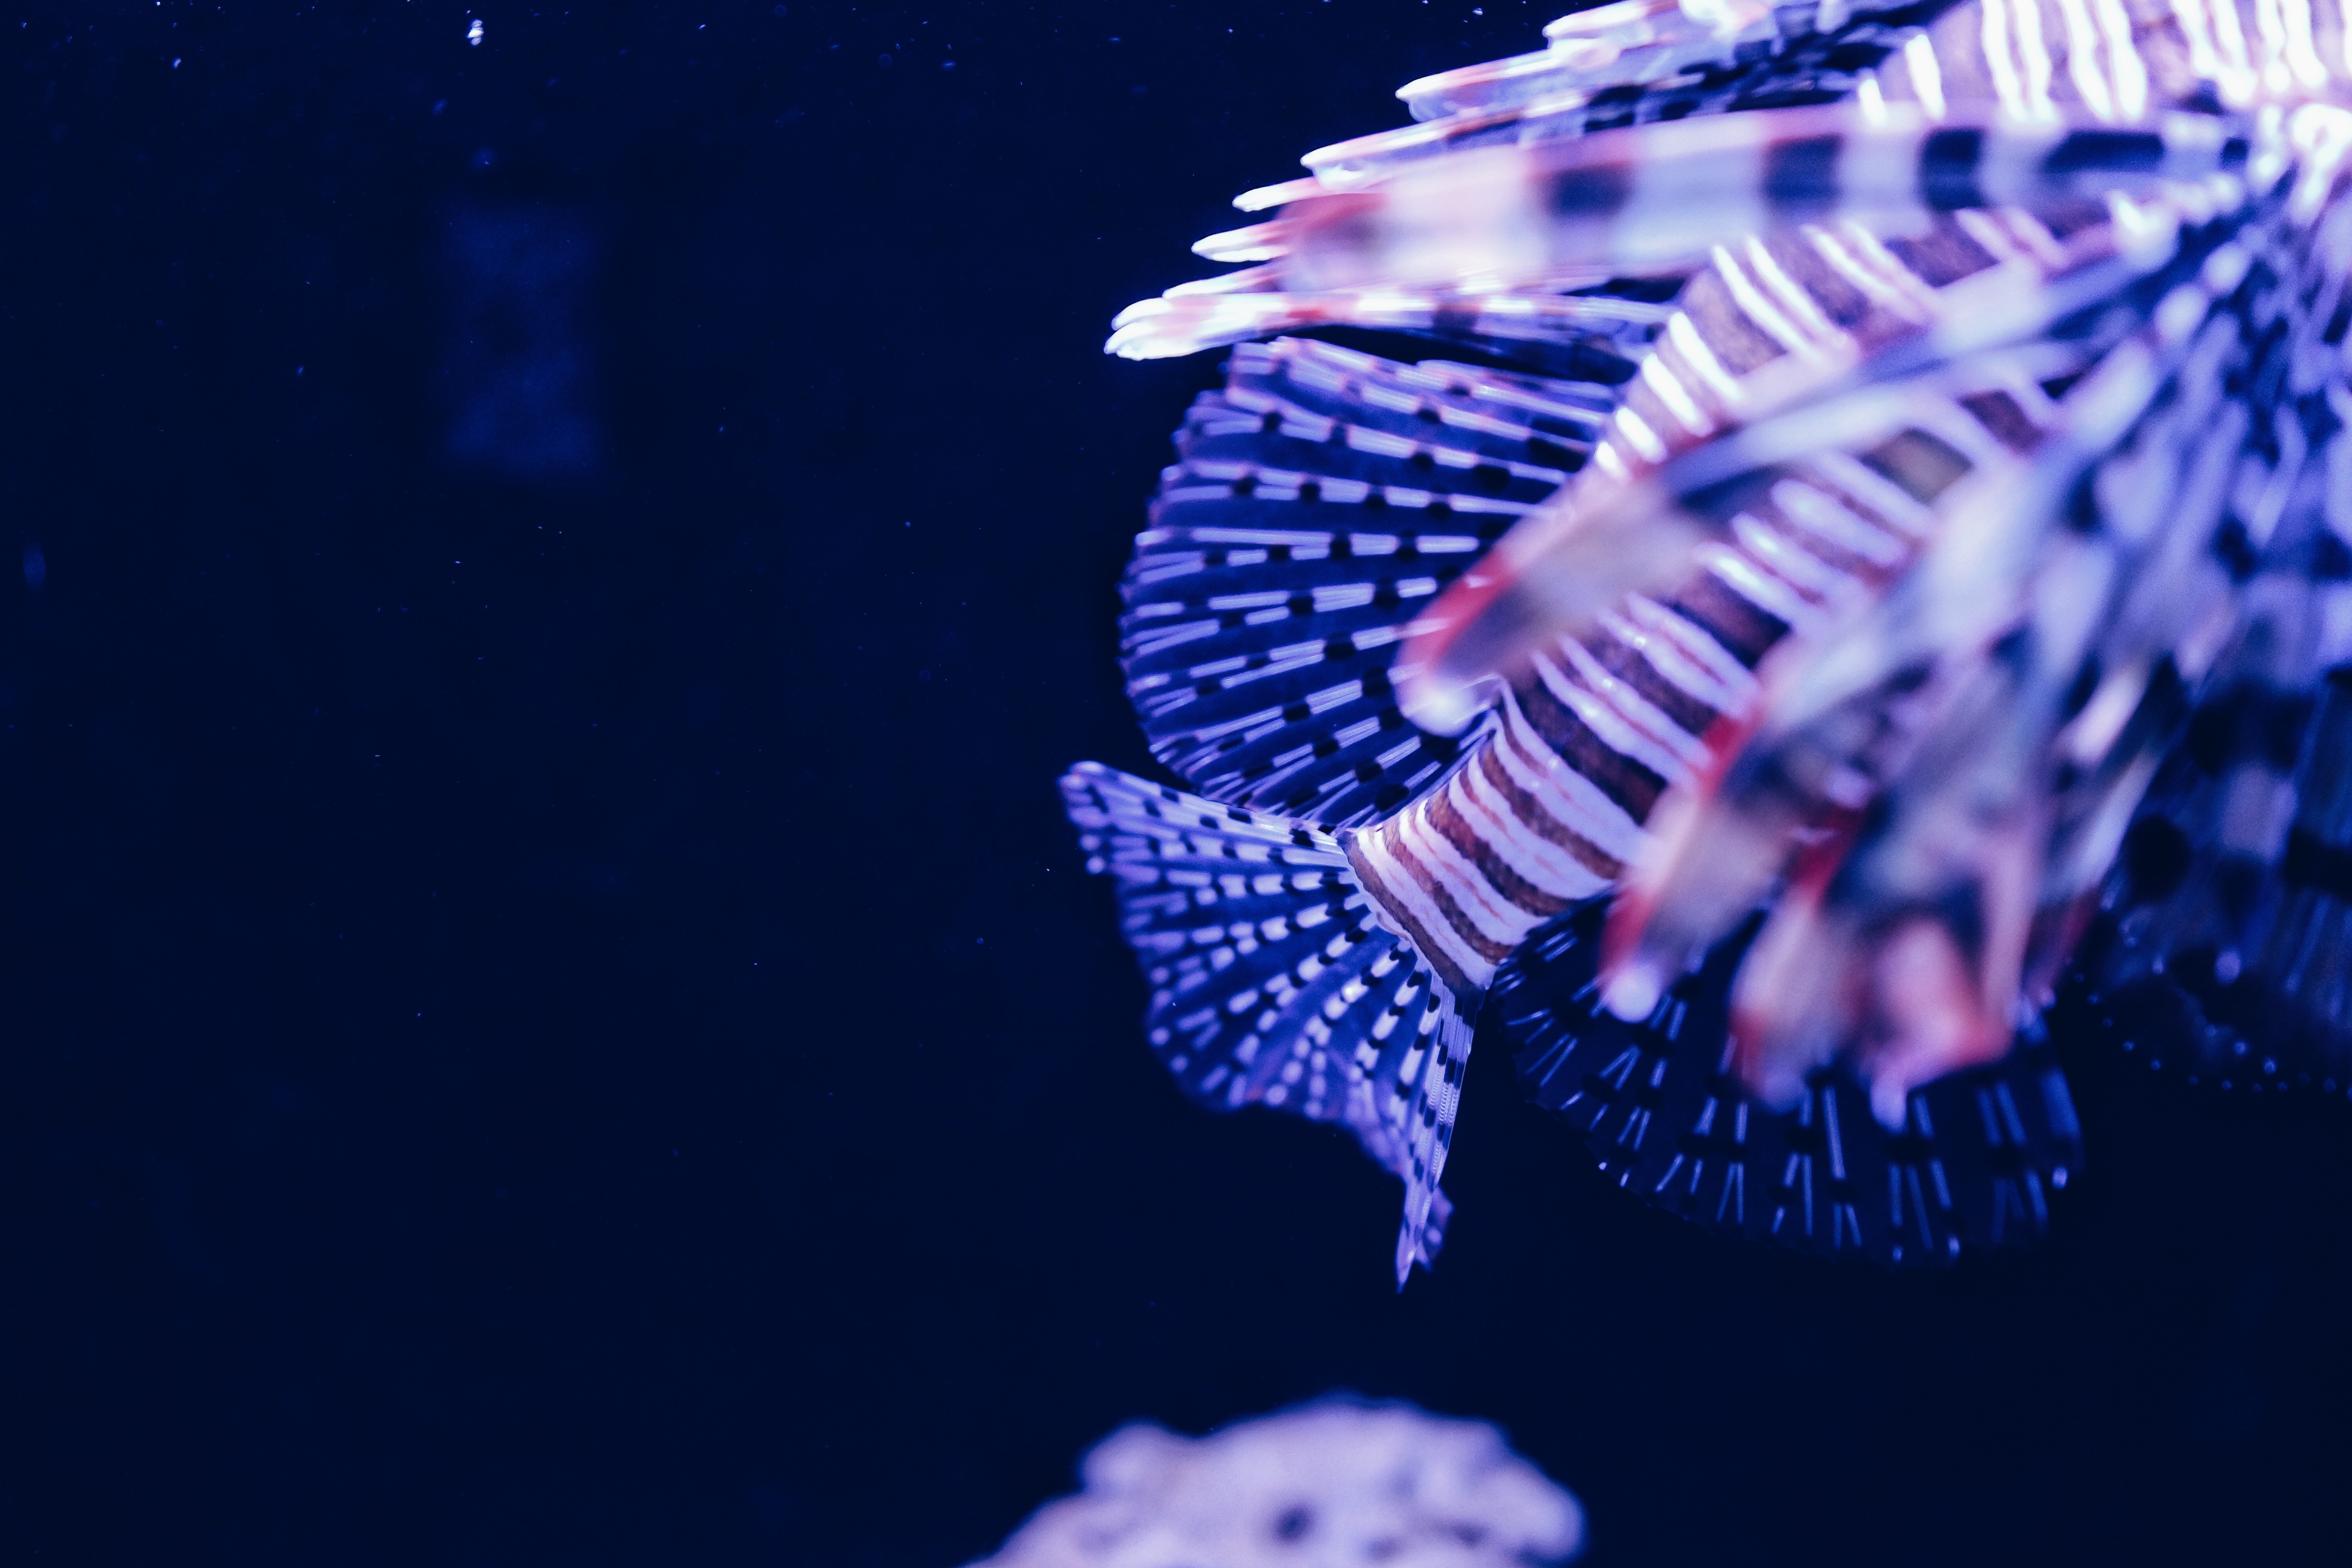
underwater, biology, blue, fish, coral, reef, macro photography, marine biology, deep sea fish